Second-harmonic imaging microscopy

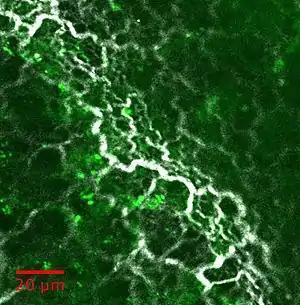
Second-harmonic image of collagen (shown in white) in liver

SHIM offers several advantages for live cell and tissue imaging. SHG does not involve the excitation of molecules like other techniques such as fluorescence microscopy therefore, the molecules shouldn't suffer the effects of phototoxicity or photobleaching. Also, since many biological structures produce strong SHG signals, the labeling of molecules with exogenous probes is not required which can also alter the way a biological system functions. By using near infrared wavelengths for the incident light, SHIM has the ability to construct three-dimensional images of specimens by imaging deeper into thick tissues.